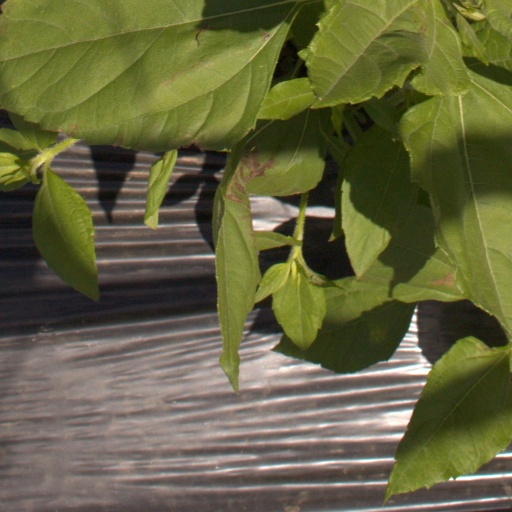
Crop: Jerusalem artichoke